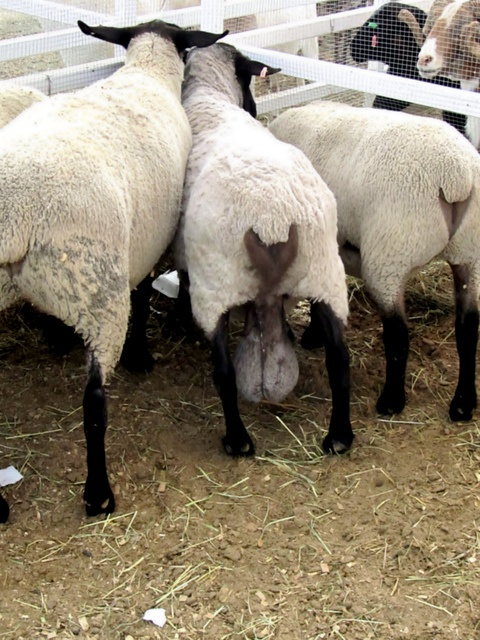
Several sheep are in pens on a farm.
A small herd of sheep are standing in the corner of the pen.
a close up of some sheep in a fence
Sheep facing away crowded around a fenced area.
a bunch of sheep that are eating something off the ground